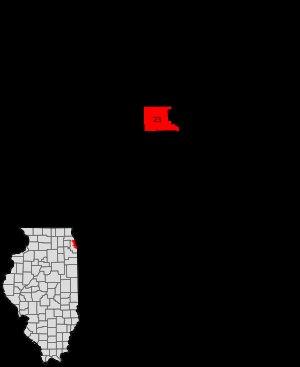
Humboldt Park est l'un des 77 secteurs communautaires de la ville de Chicago aux États-Unis. C'est dans ce quartier qu'eut lieu la tragédie de l'Incendie de l'école de Notre-Dame des Anges en 1958.